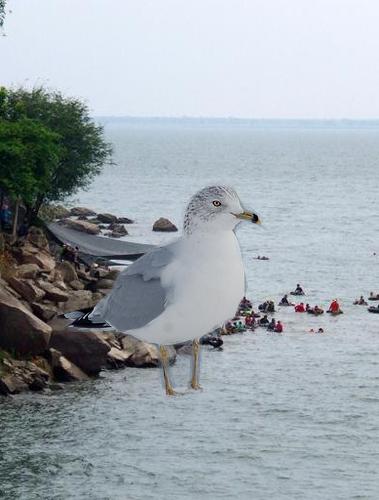
Bird species: Ring_billed_Gull
Bird type: waterbird
Background: water